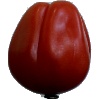
Label: tomato_heart